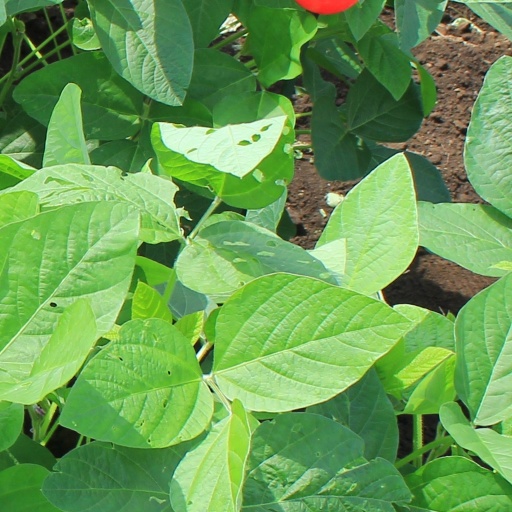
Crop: soybean